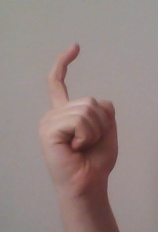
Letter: ra